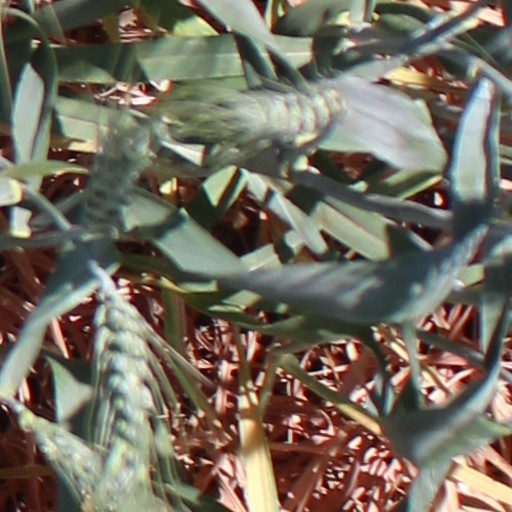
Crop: wheat